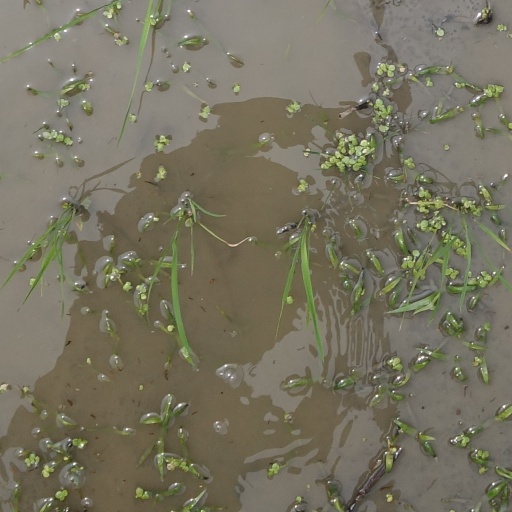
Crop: rice